Michael F. Jacobson

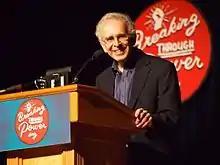

Michael Faraday Jacobson (born July 29, 1943) is an American scientist and nutrition advocate. He holds a Ph.D. in microbiology from Massachusetts Institute of Technology.